Climate of the European Union

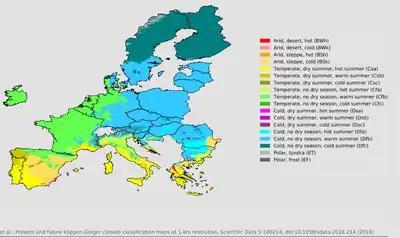
A Köppen-Geiger climate classification map of the European Union

The European Union is generally characterized by a temperate climate. Most of Western Europe has an oceanic climate, in the Köppen climate classification, featuring cool to warm summers and cool winters with frequent overcast skies. Southern Europe has a distinctively Mediterranean climate, which features warm to hot, dry summers and cool to mild winters and frequent sunny skies. Central-eastern Europe is classified as having a humid continental climate, which features warm to hot summers and cold winters.